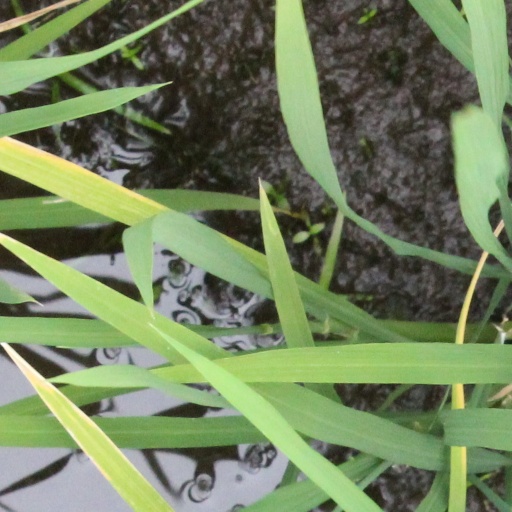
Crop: rice